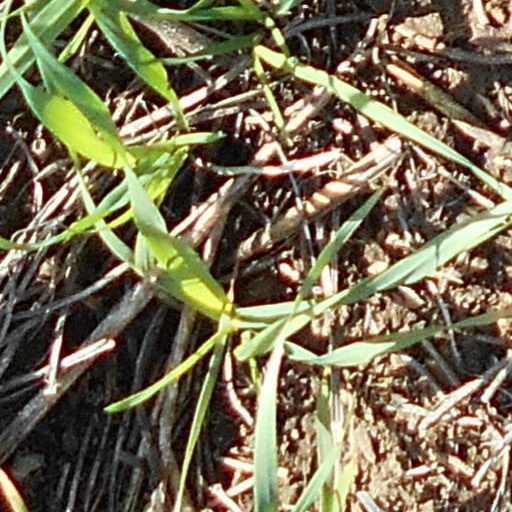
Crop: wheat